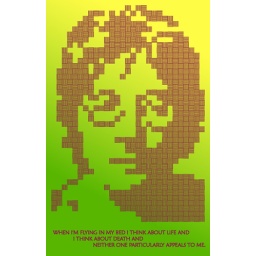
When i'm flying in my bed i think about life and i think about death andneither on particularly appeals to me.